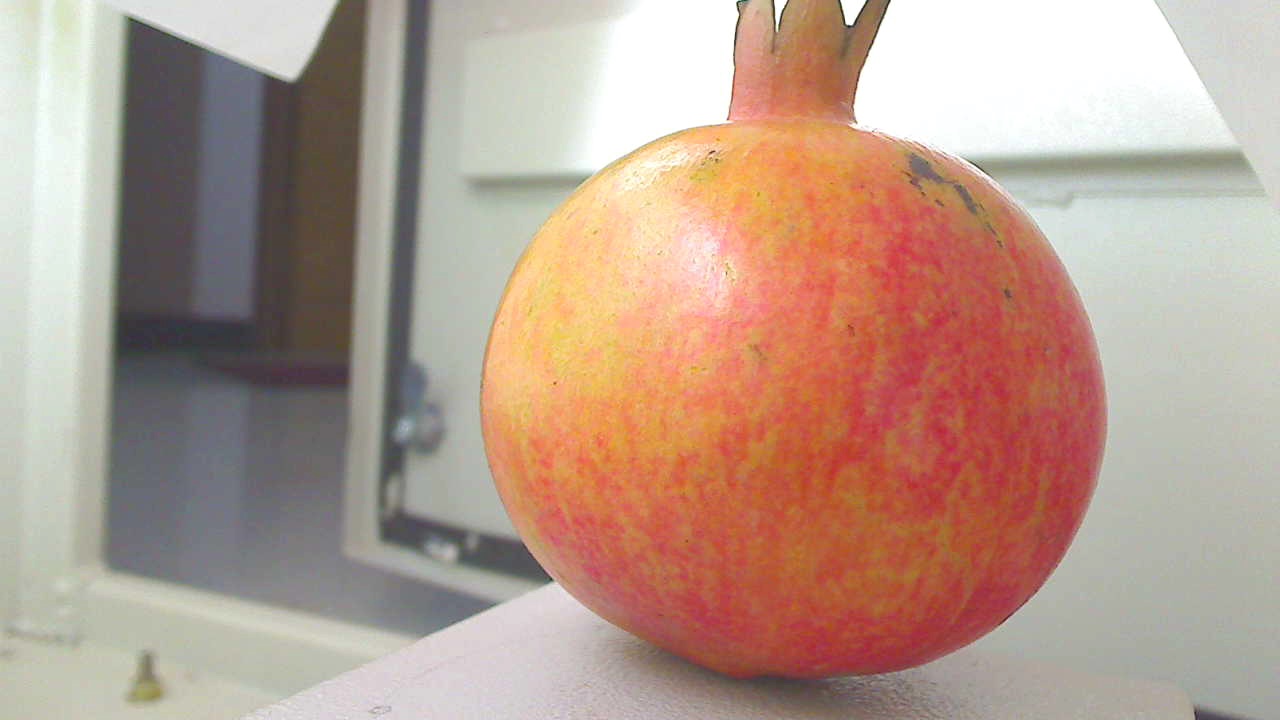
Grade: grade-2
Quality: quality-2